Blood Fever

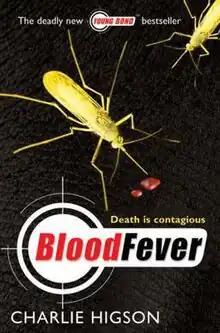
Puffin Books 2006 British paperback edition.

Blood Fever is the second novel in the Young Bond series depicting Ian Fleming's superspy James Bond as a teenager in the 1930s. The novel, written by Charlie Higson, was released in the United Kingdom on 5 January 2006 by Puffin Books.